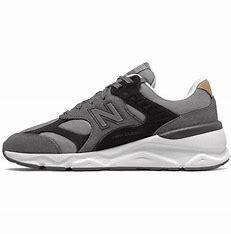
Brand: New
Model: Balance New Balance X 90